Woolungasaurus

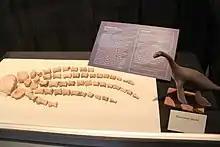
Assigned paddle, Science Museum of Minnesota

However, because of the uninformative, flawed diagnosis of Persson (1960), Welles (1962) considered "Woolungasaurus" a "nomen dubium". In 2004, the genus was referred to "Styxosaurus" by Sven Sachs in 2004. Kear (2005) disagreed with this view and followed the interpretation by Welles (1962), rendering the genus to be an indeterminate elasmosaurid.